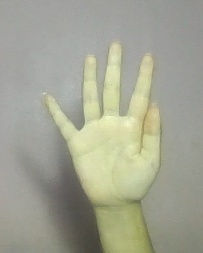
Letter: sheen